J. R. Fitzpatrick

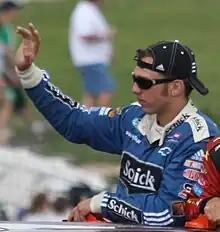
Fitzpatrick at Road America in 2010

John Ryan Fitzpatrick (born May 9, 1988) is a Canadian professional stock car racing driver. Fitzpatrick was the youngest driver to ever win the now defunct CASCAR Super Series championship, winning in the series' final season of 2006 at the age of 18.